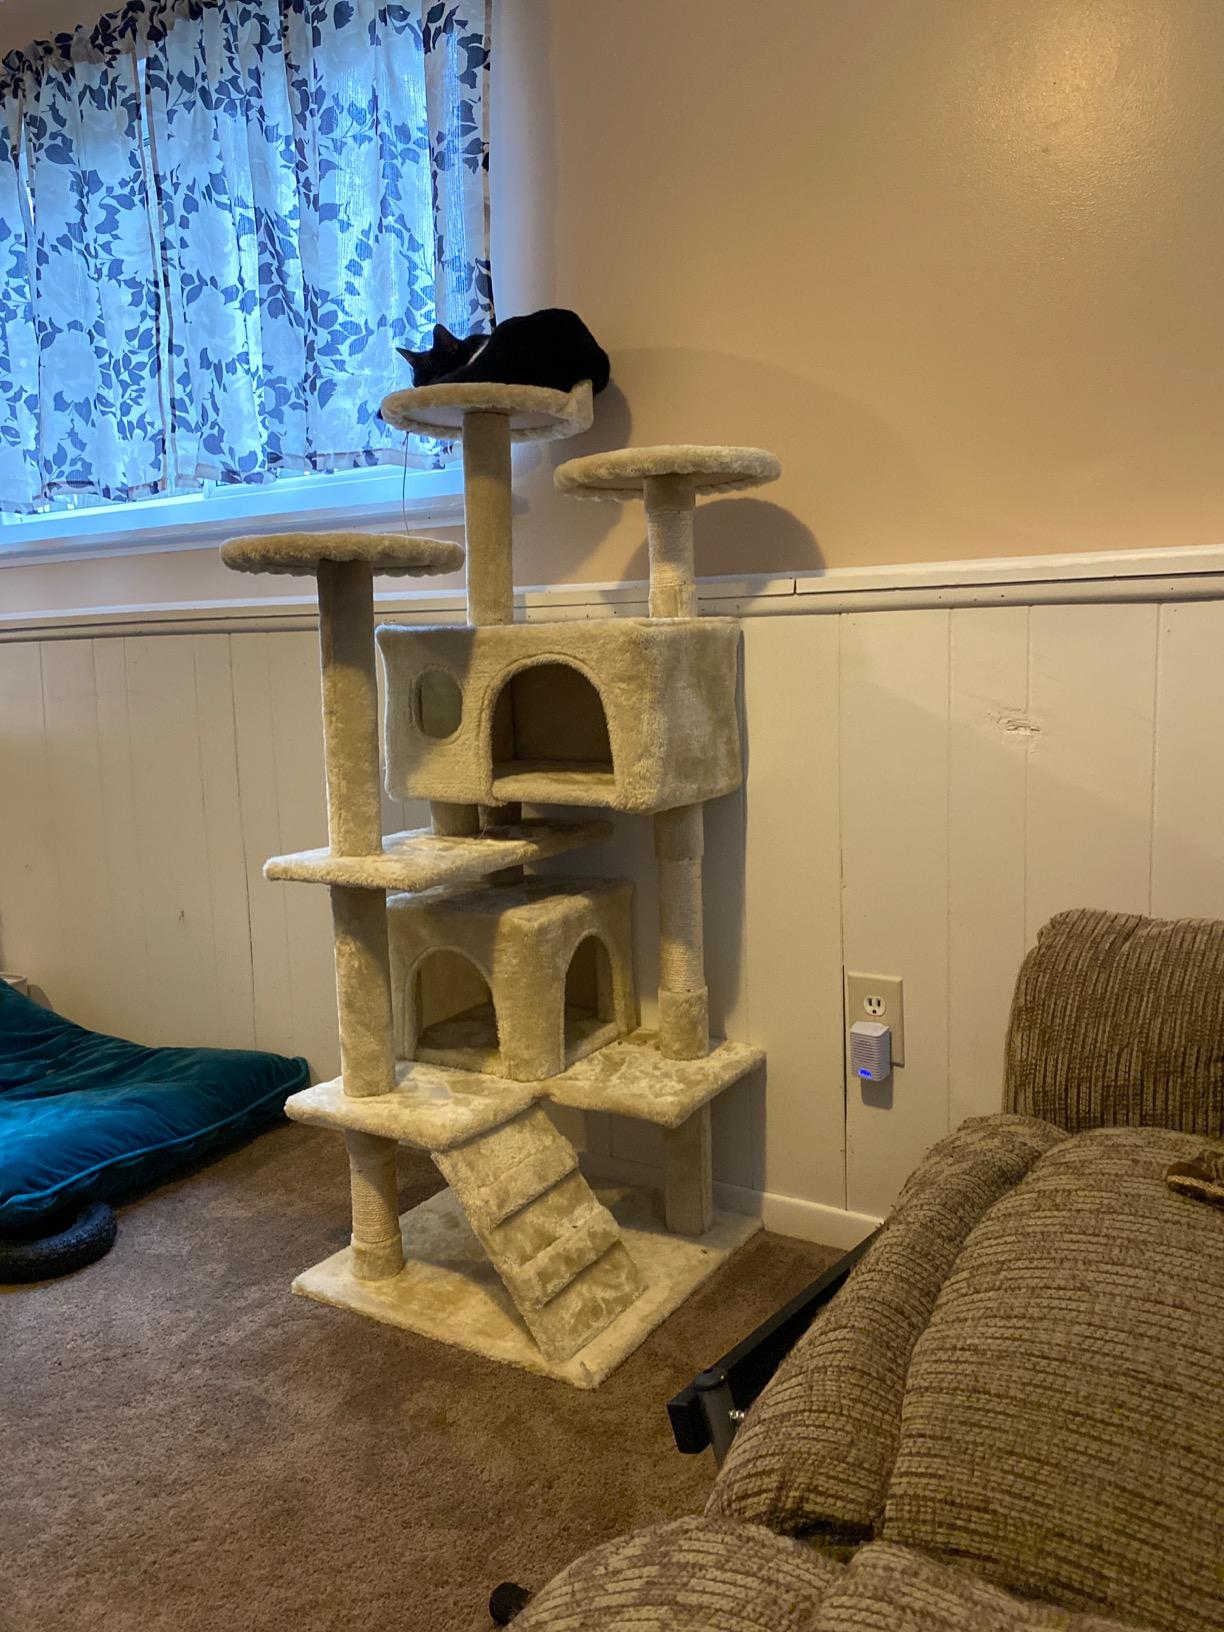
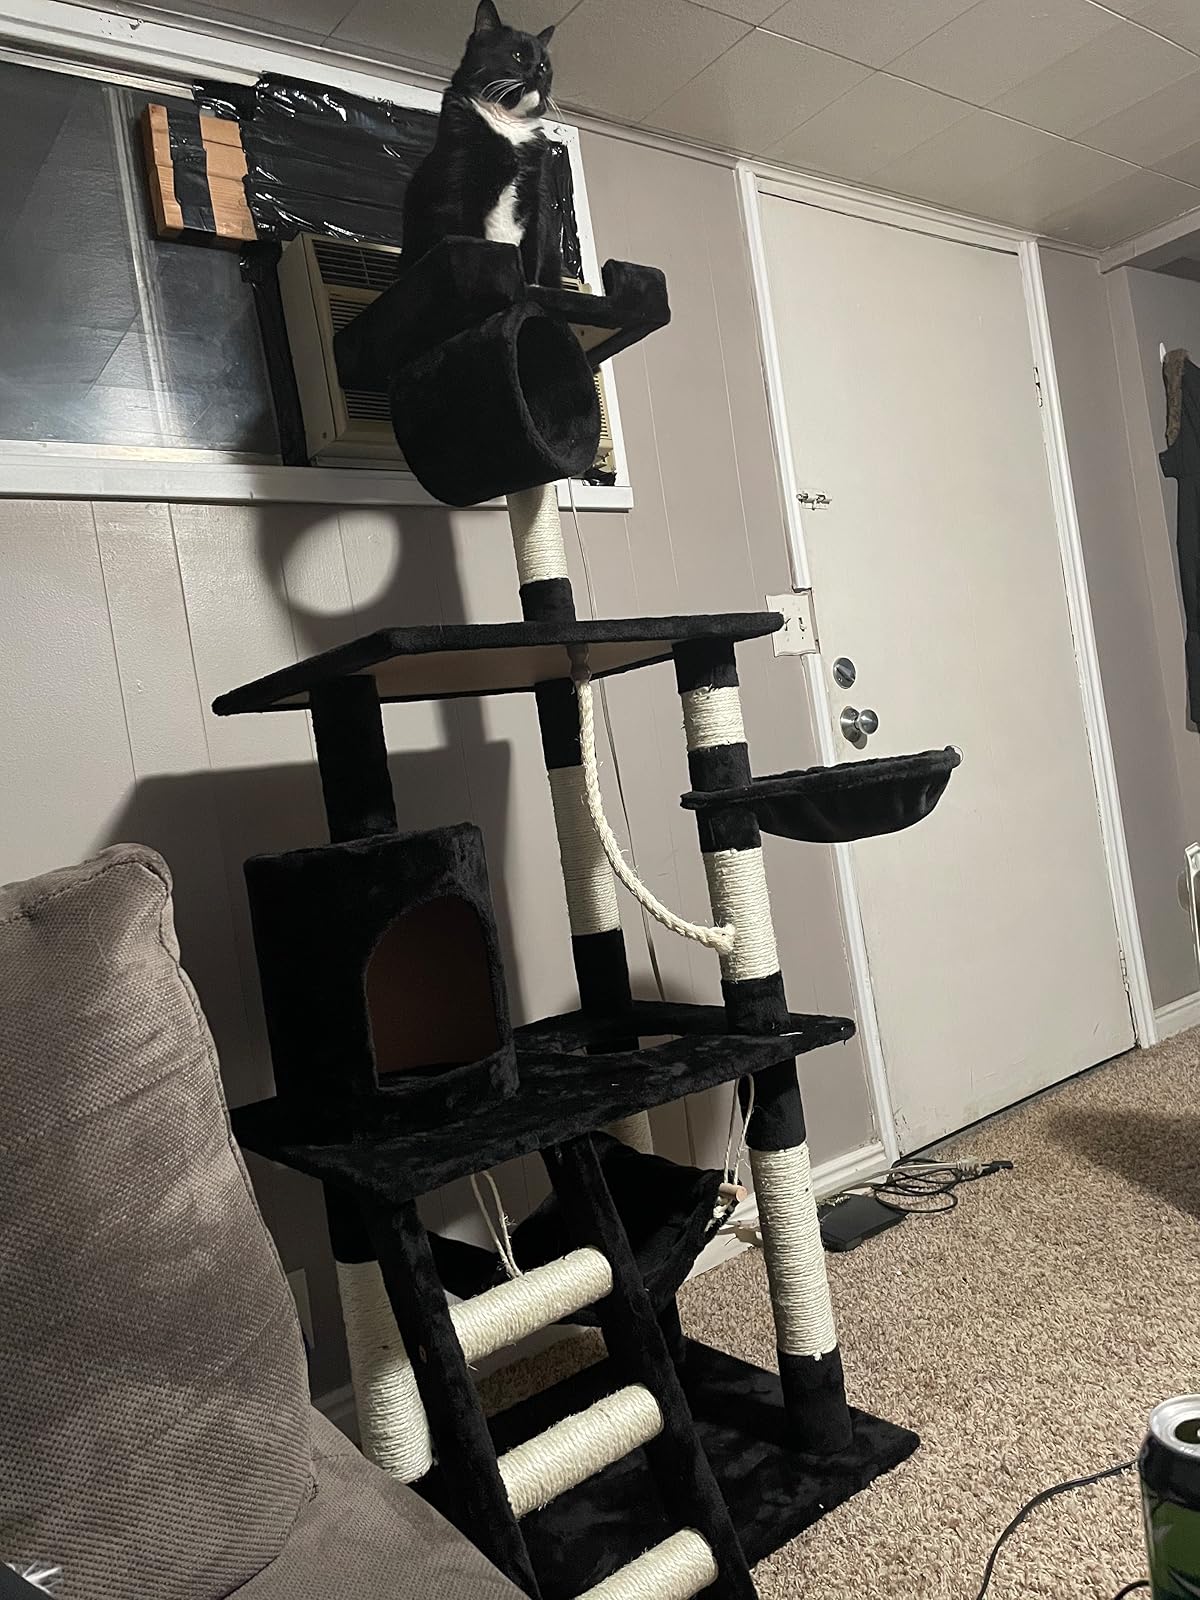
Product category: items_cat tree
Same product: no